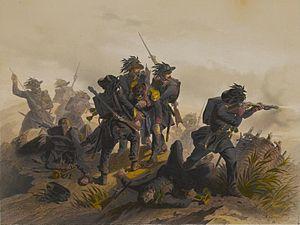
Les bersagliers sont un corps de l'Armée de terre italienne. Créée en 1836 par le général Alessandro La Marmora pour servir dans l'Armée royale sarde, qui deviendra plus tard l'Armée royale d'Italie, cette unité d'infanterie légère est caractérisée par sa grande mobilité, par le port d'un chapeau à larges bords, utilisé seulement dans l'uniforme de parade à l'époque contemporaine, décoré de plumes de coq de bruyère présentes également sur les casques de combat moderne, et par sa fanfare défilant au pas de course en jouant l'hymne des bersagliers Flik Flok.